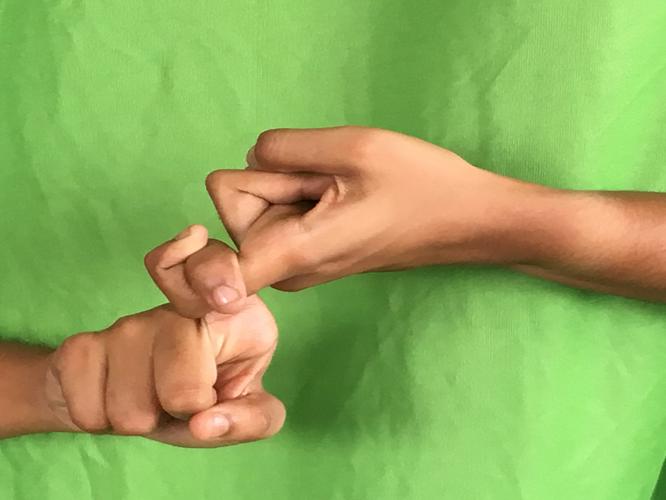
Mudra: Pasha
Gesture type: double_hand